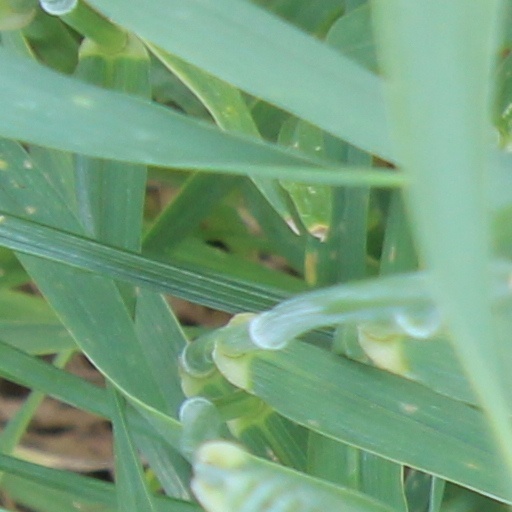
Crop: wheat